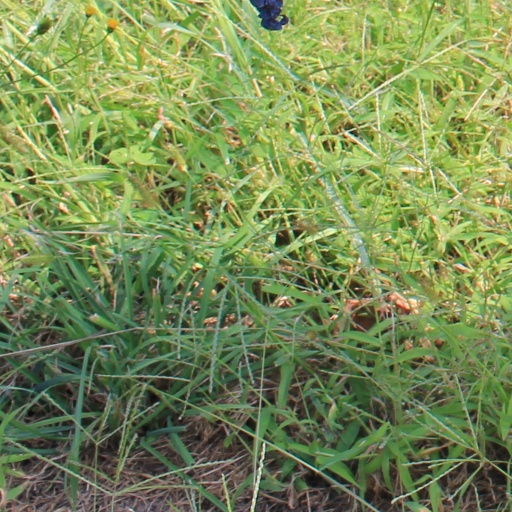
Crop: grape